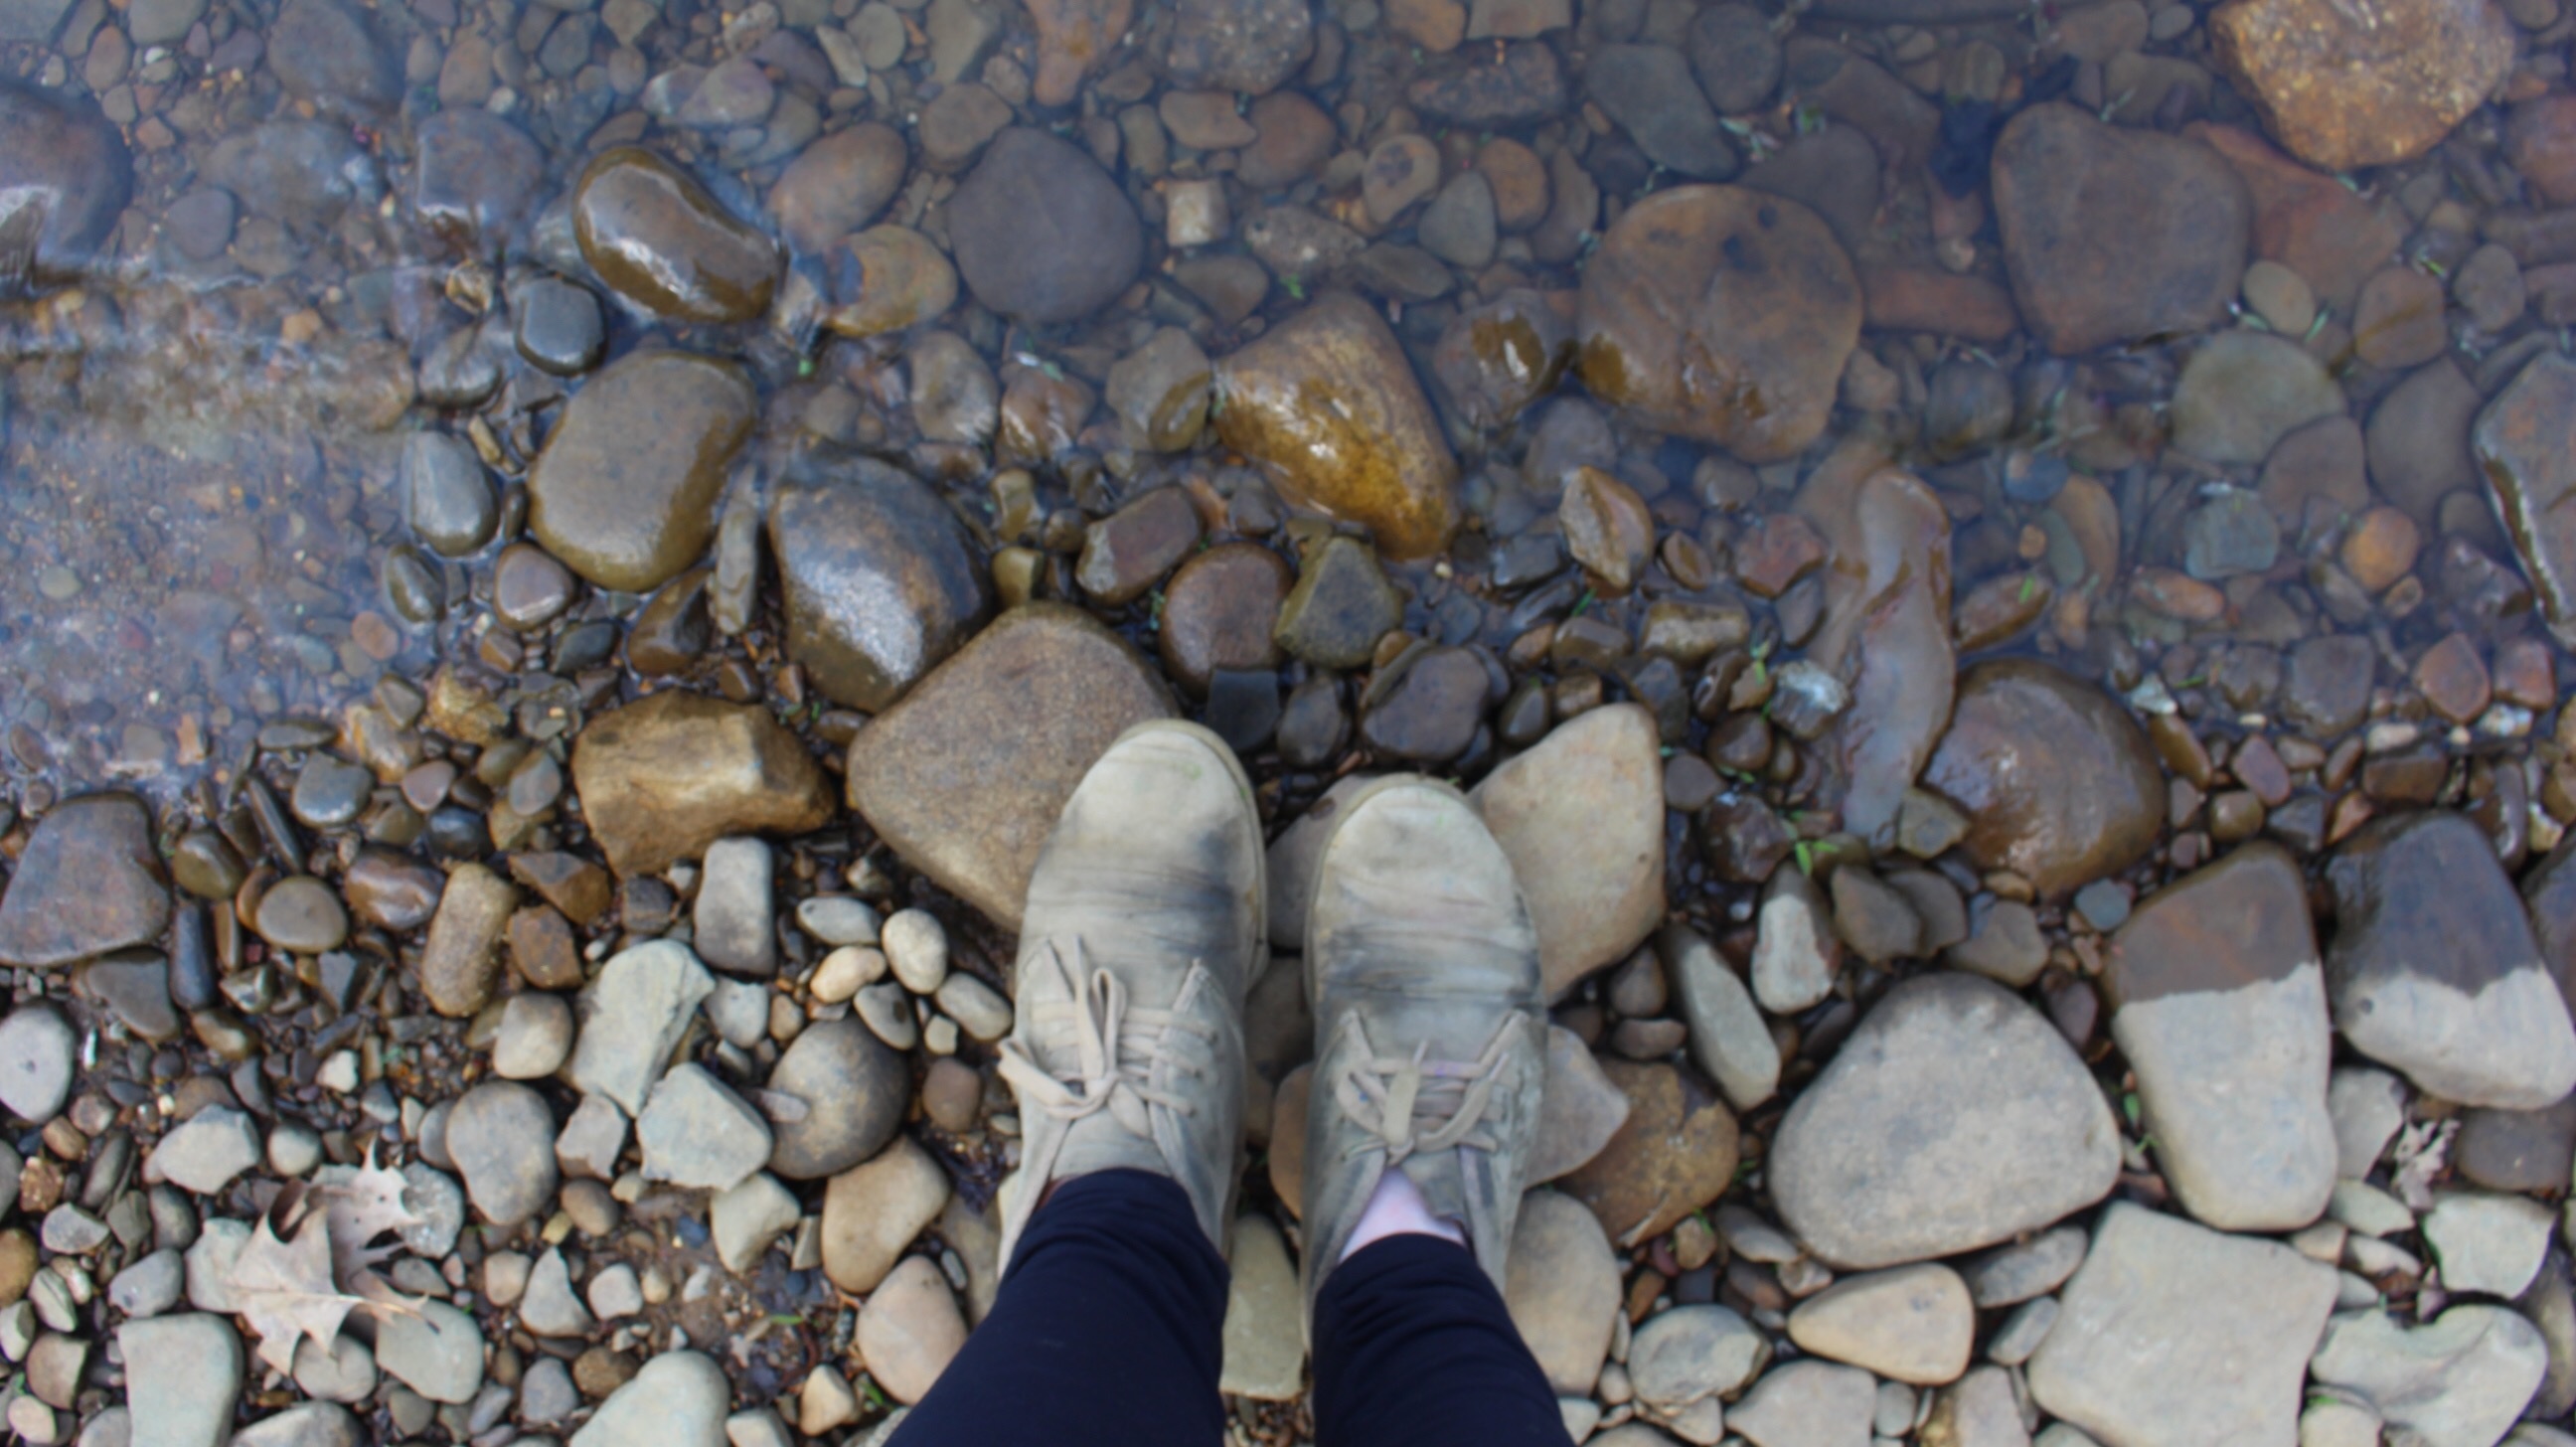
rock, wall, soil, geology